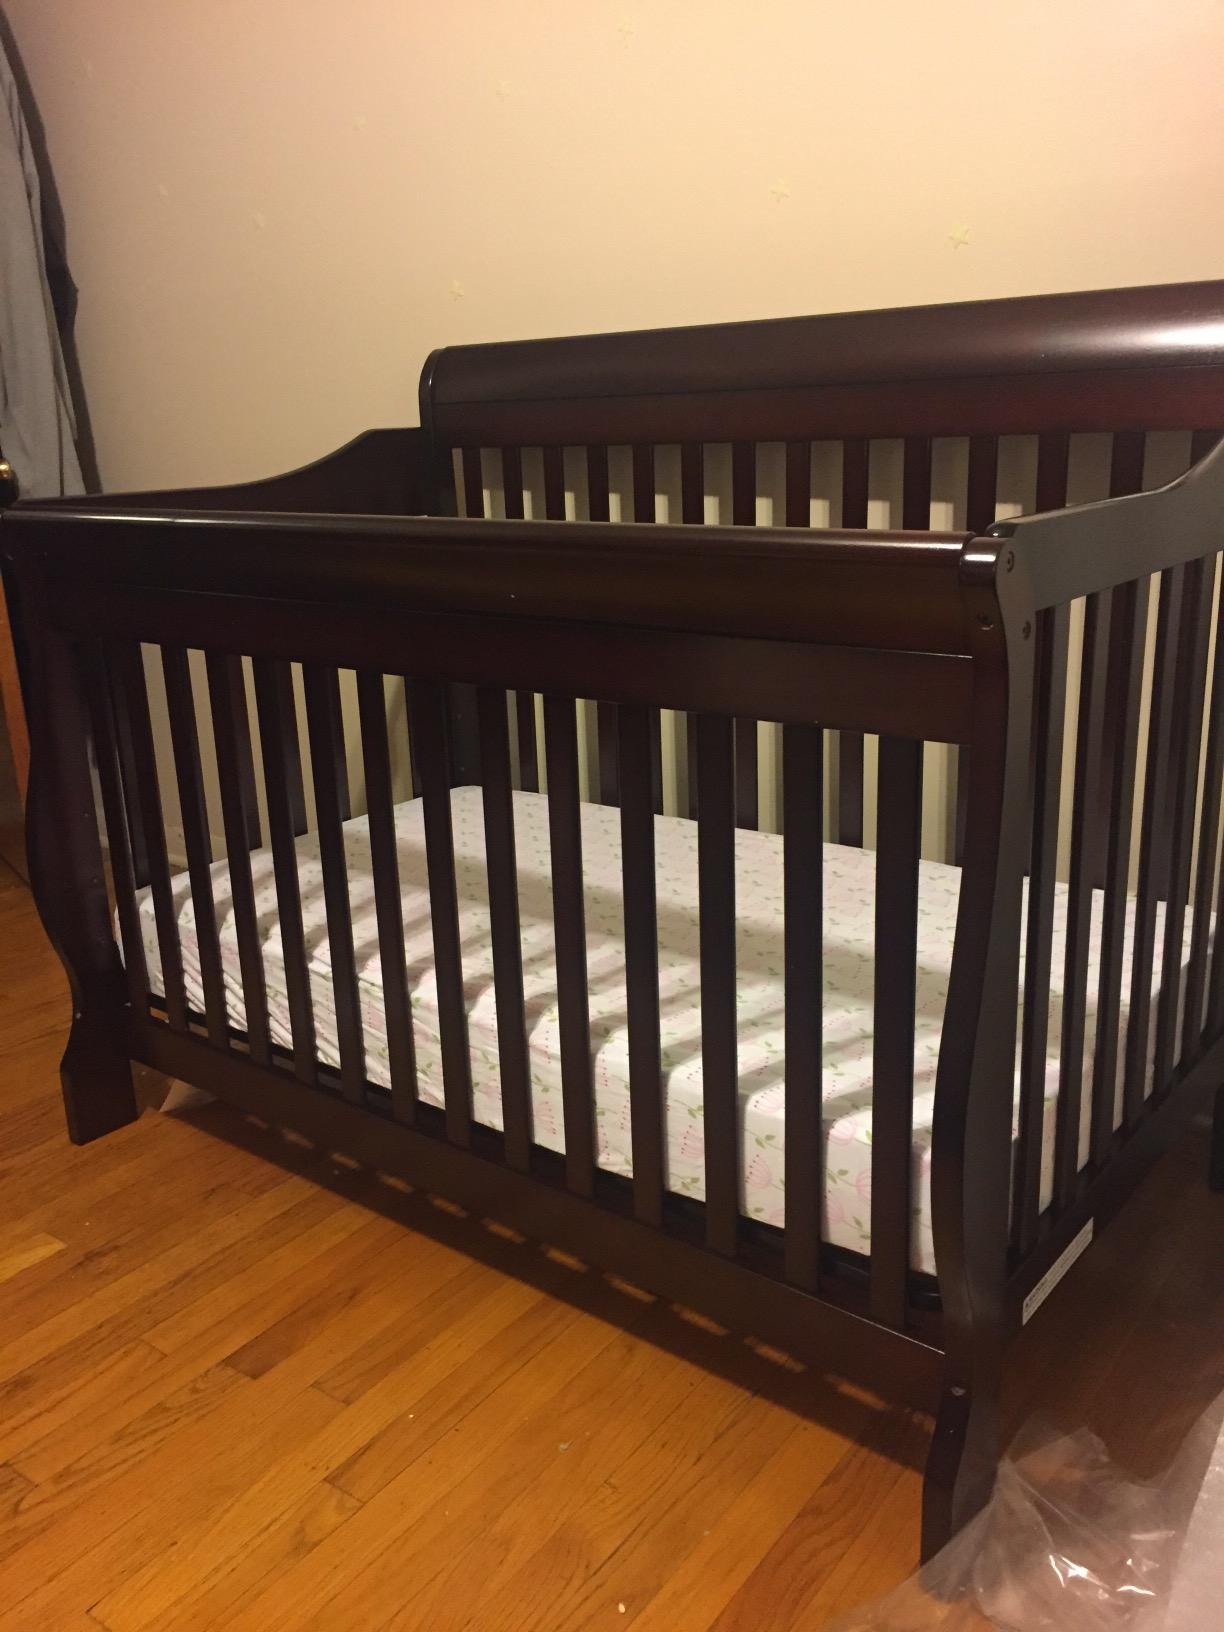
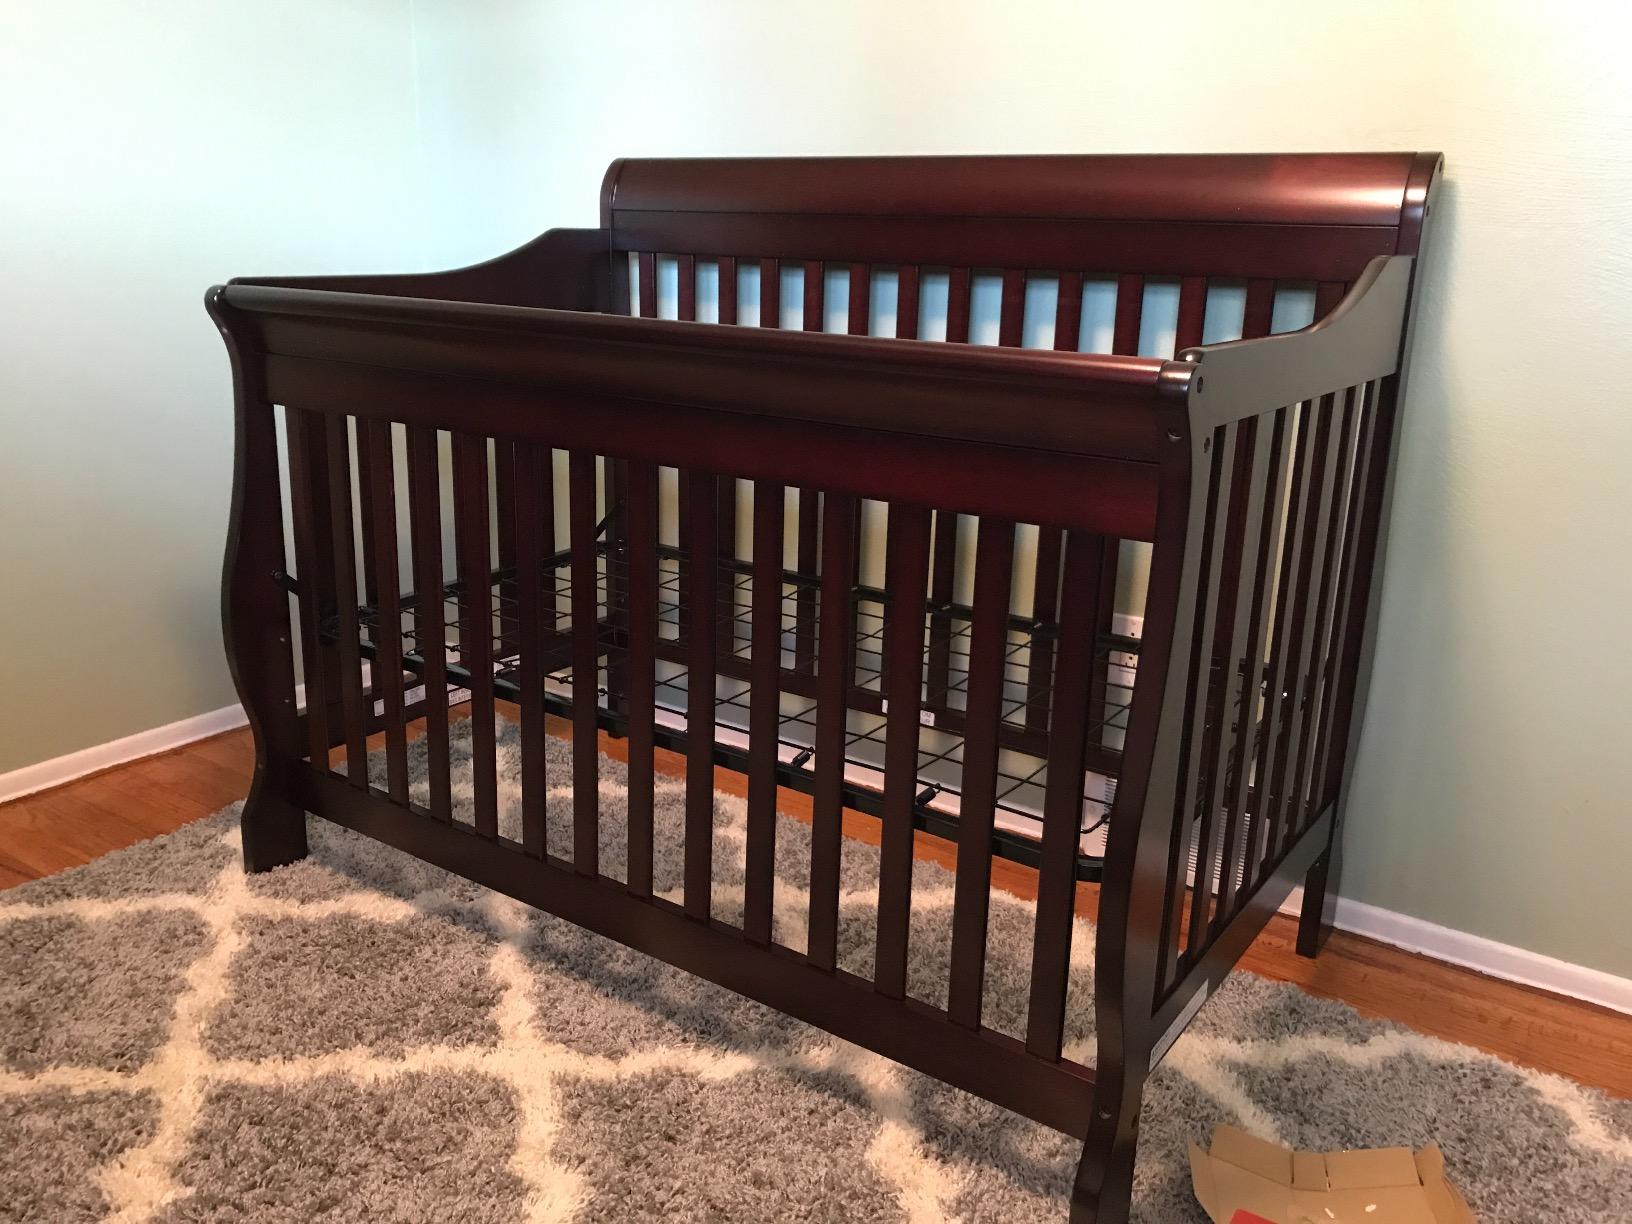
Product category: products_crib
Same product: yes